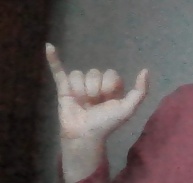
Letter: ya